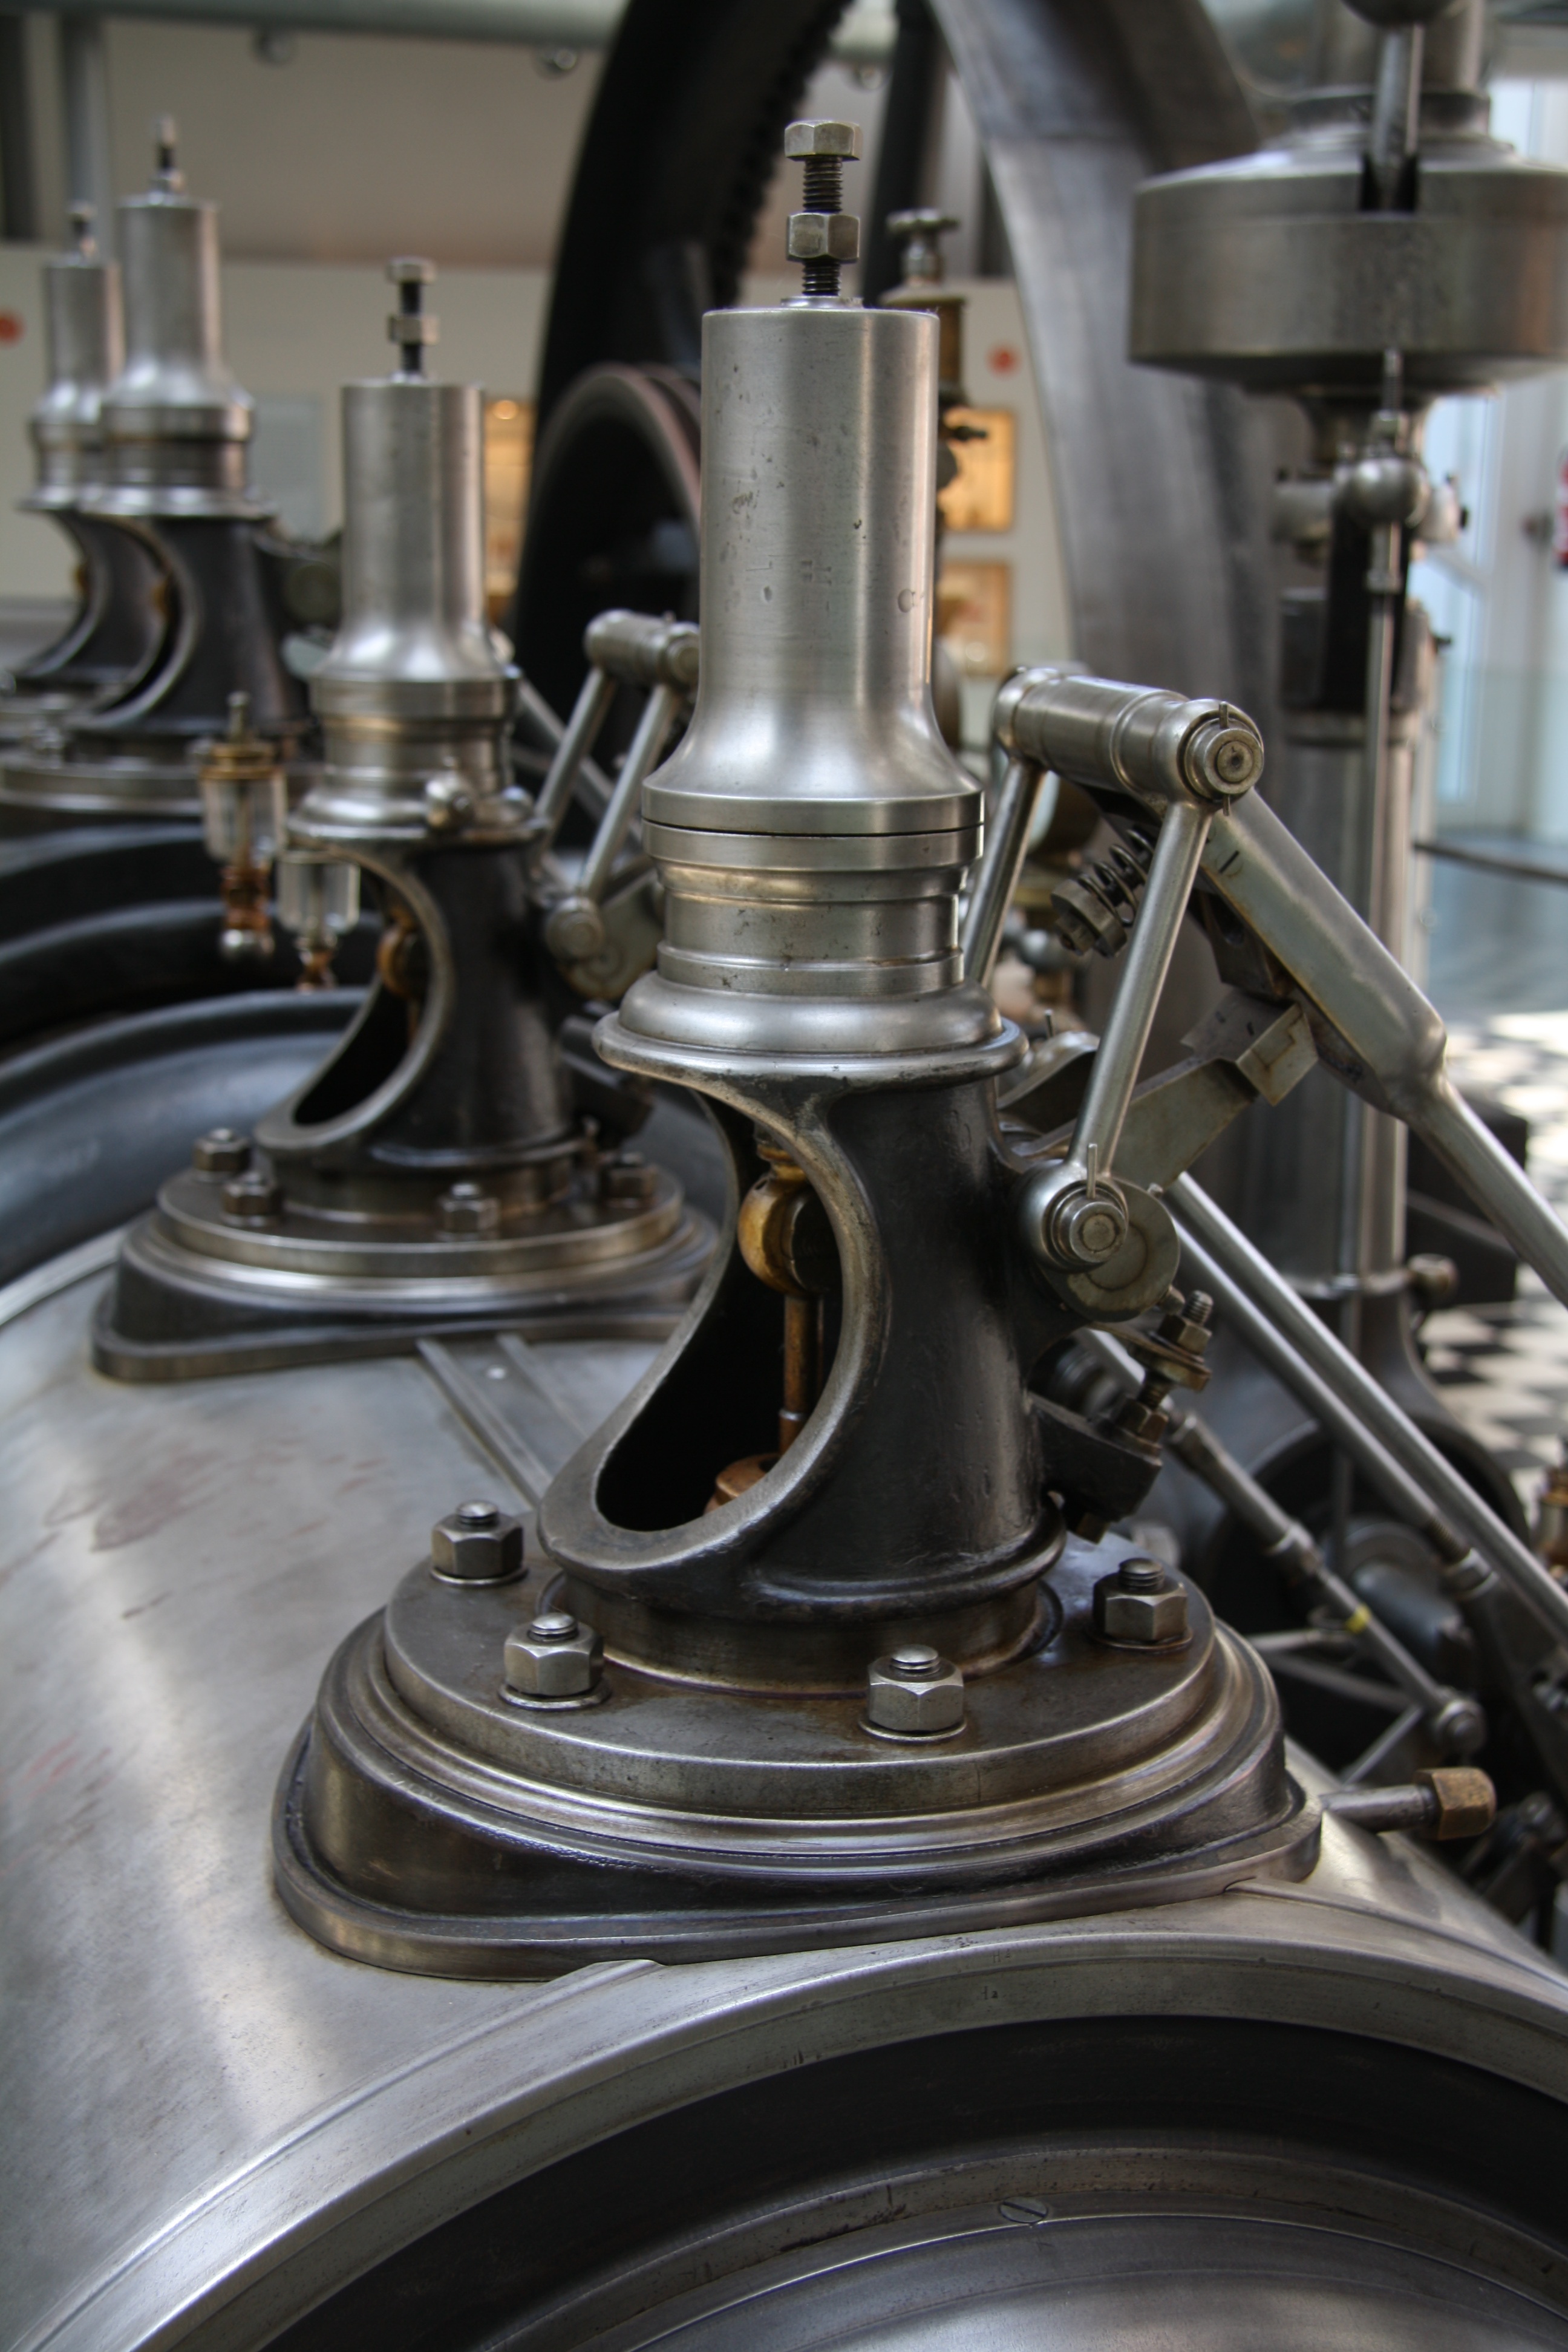
technology, steam, metal, industrial, machine, historic, motor vehicle, power, cool image, engine, cool photo, auto part, automotive engine part